Dungeons & Dragons controversies

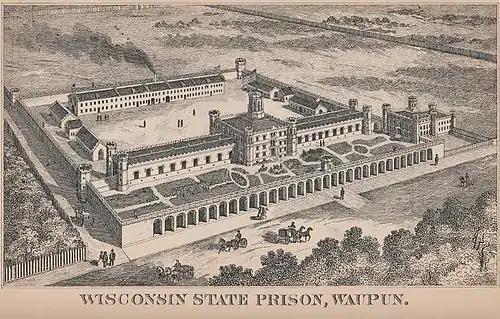
Waupun State Prison in 1895

In 2004, Wisconsin's Waupun Prison instituted a ban on playing "Dungeons & Dragons", arguing that it promoted gang-related activity. The policy went into effect based on an anonymous letter from an inmate saying that four prisoners who played the game were forming a "gang". When the ban took effect, the prison confiscated all "D&D"-related materials. Inmate Kevin T. Singer, a dedicated player of the game, sentenced to a life term for first-degree homicide, sought to overturn the ban, saying it violated his First Amendment rights. On January 25, 2010, the U.S. 7th Circuit Court of Appeals upheld the ban as a "reasonable policy".